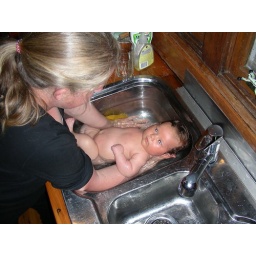
Aoife's bath in the kitchen sink